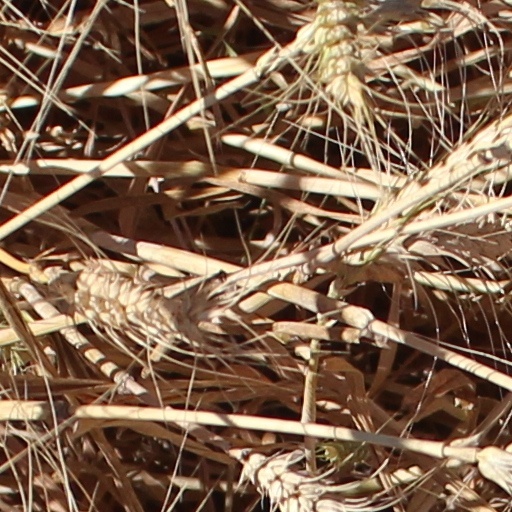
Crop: wheat